Poultry farming

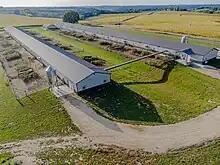
Yarding poultry farm

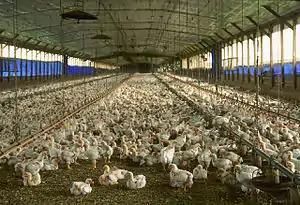
Broilers in a production house

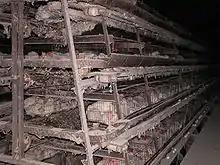
Battery cages

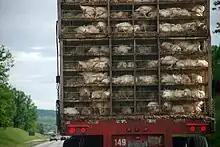
Chickens transported in a truck

Free-range poultry farming allows chickens to roam freely for a period of the day, although they are usually confined in sheds at night to protect them from predators or kept indoors if the weather is particularly bad. In the UK, the Department for Environment, Food and Rural Affairs (DEFRA) states that a free-range chicken must have day-time access to open-air runs during at least half of its life. Unlike in the United States, this definition also applies to free-range egg-laying hens, meaning they can still be confined in high stocking densities with limited outdoors access. The European Union regulates marketing standards for egg farming which specifies a minimum condition for free-range eggs that "hens have continuous daytime access to open air runs, except in the case of temporary restrictions imposed by veterinary authorities". The RSPCA "Welfare standards for laying hens and pullets" indicates that the stocking rate must not exceed 1,000 birds per hectare (10 m per hen) of range available and a minimum area of overhead shade/shelter of 8 m per 1,000 hens must be provided.